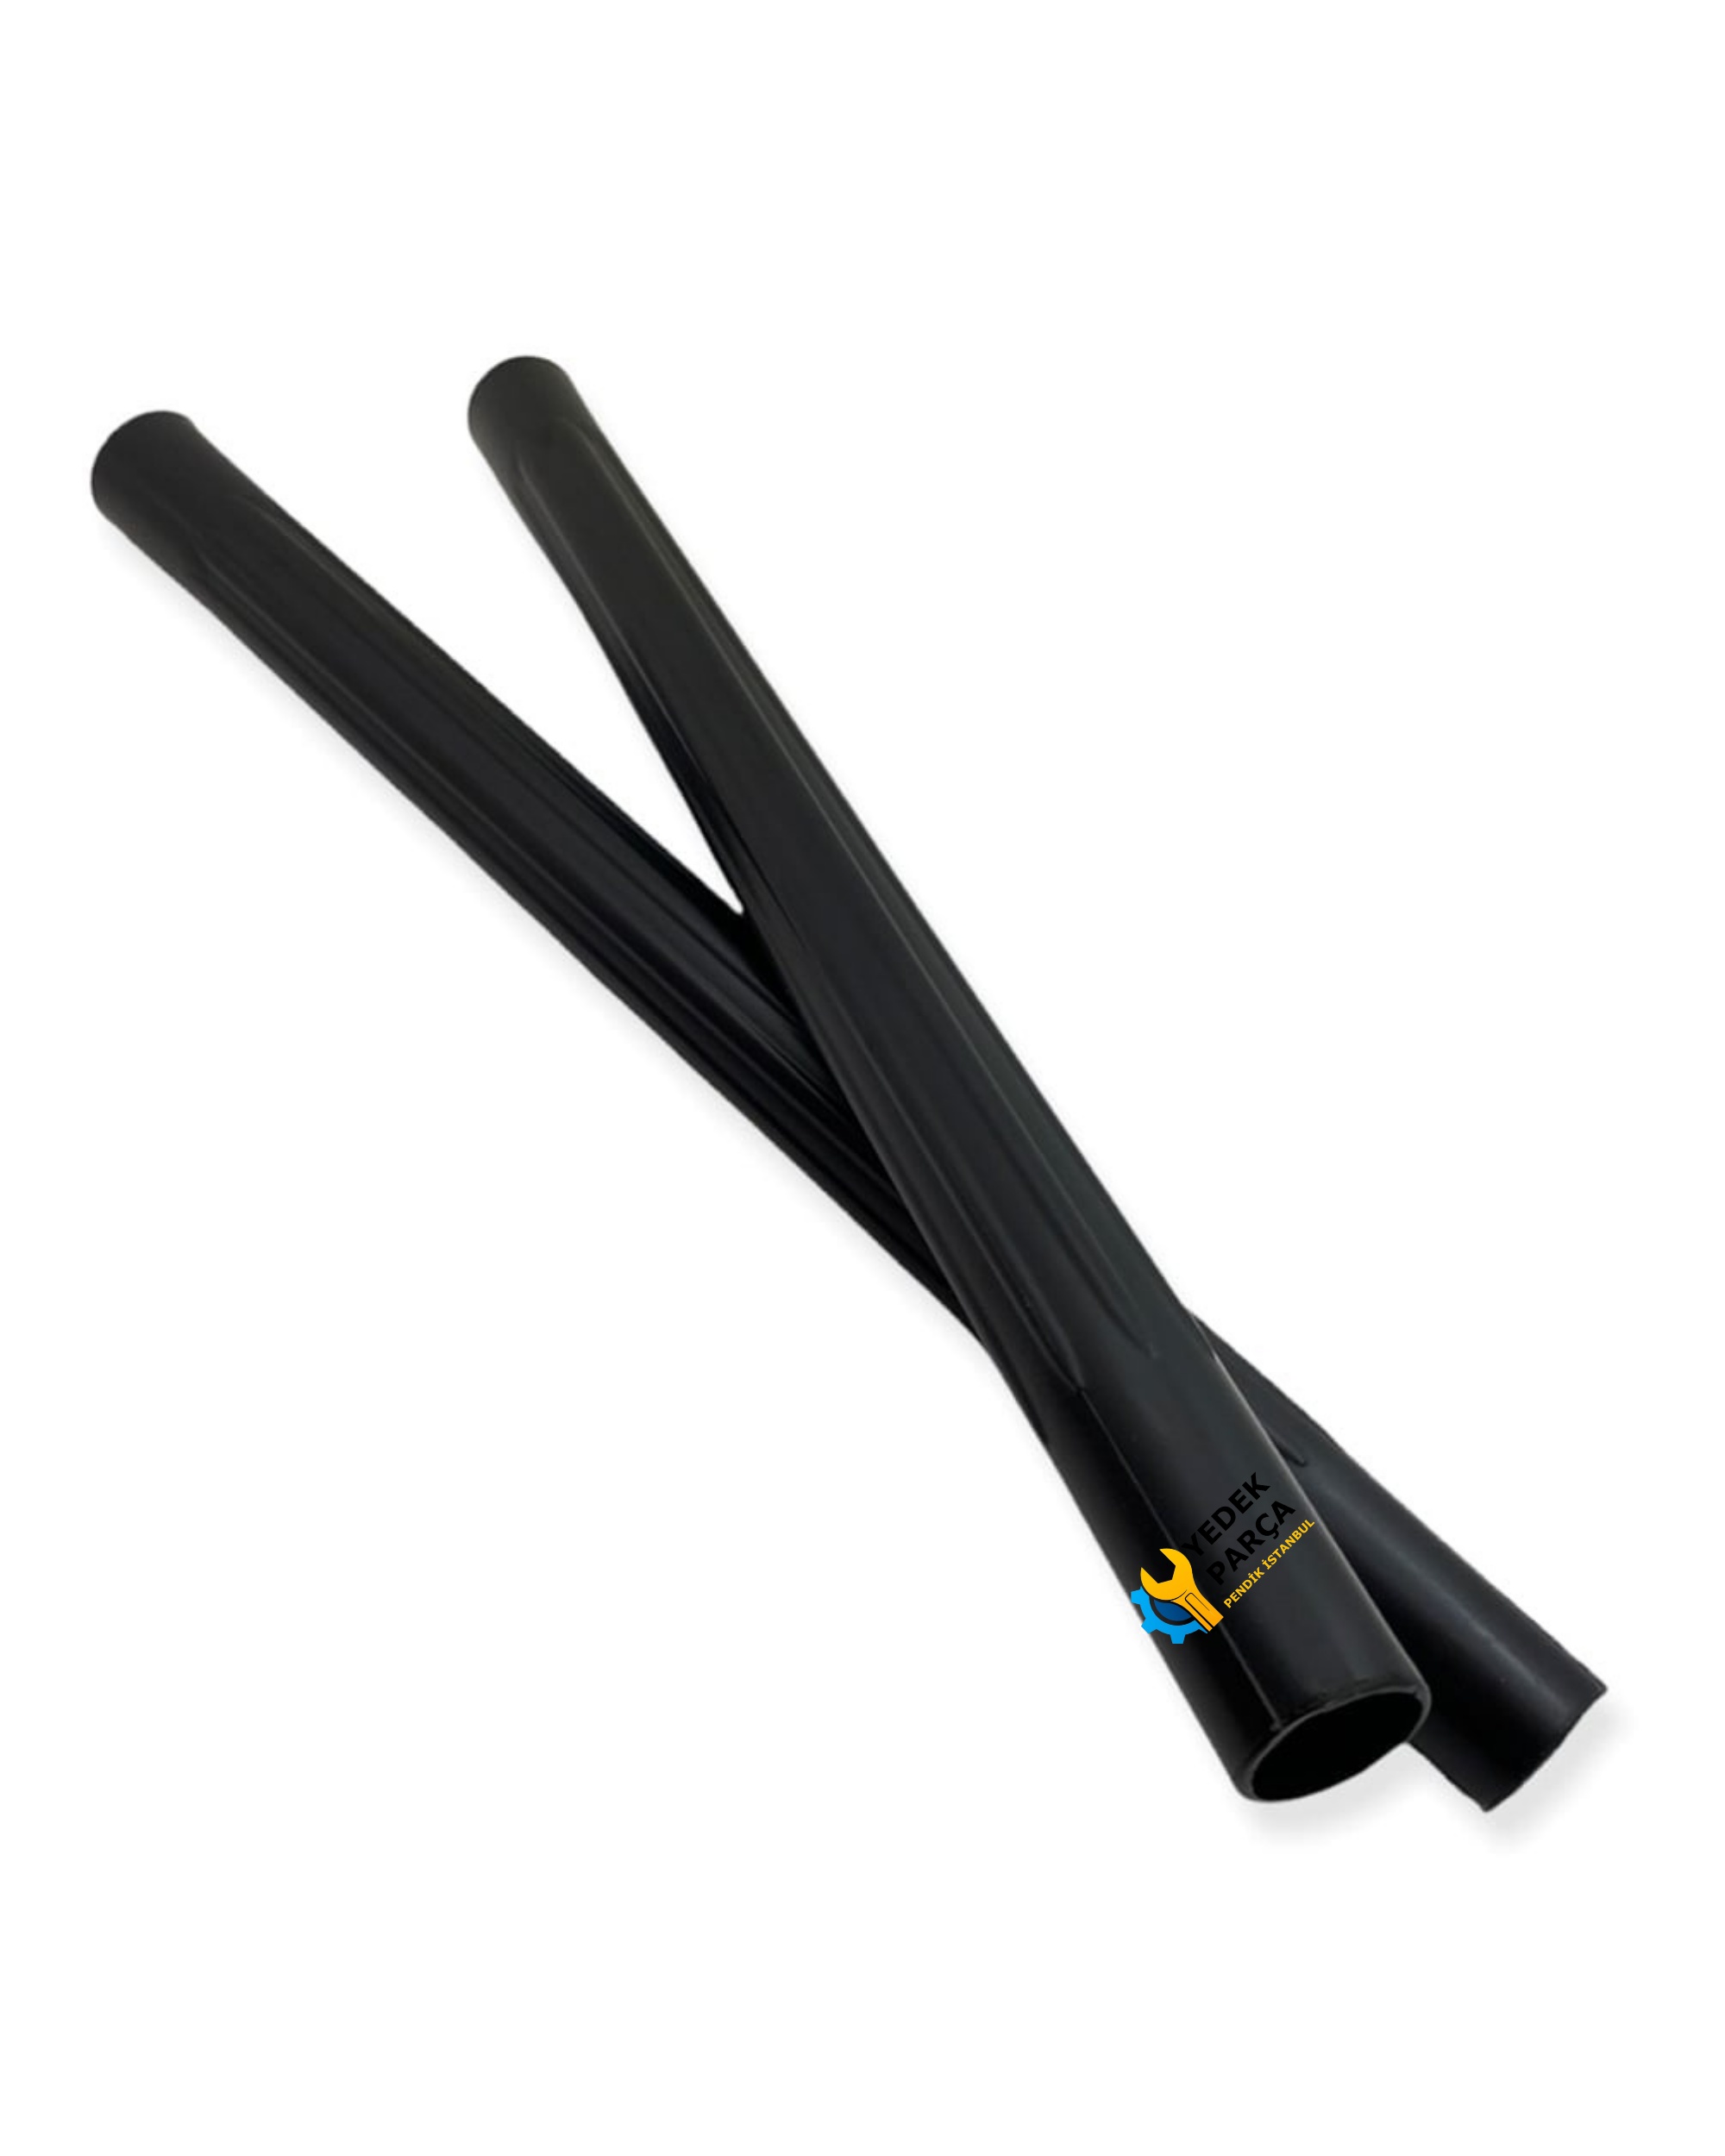
Electrolux Uyumlu ZSC 6930 Elektrikli Süpürge Borusu Plastik Boru
Brand: Yedek Parça Pendik
Ürün Açıklaması: Yüksek kaliteli plastik malzemeden üretilmiş, uzun ömürlü ve dayanıklı süpürge borusu. İki adet 49 cm'lik parçanın birleştirilmesiyle yaklaşık 1 m uzunluğunda boru elde edilir. Metal teleskopik borulardan daha hafif olup, kullanım kolaylığı sağlar. Kolayca monte edilir ve sökülür, temizlik ve bakım işlemlerinde pratiklik sunar. Uygun bağlantı yapısı ile uyumlu cihazlarla sorunsuz çalışır. Önemli Not: Başlıkta belirtilen marka ve modeller yalnızca uyumluluk belirtmek içindir. Herhangi bir bağlantımız yoktur.
Category: Home & Garden > Household Appliance Accessories > Vacuum Accessories > Extension Hoses